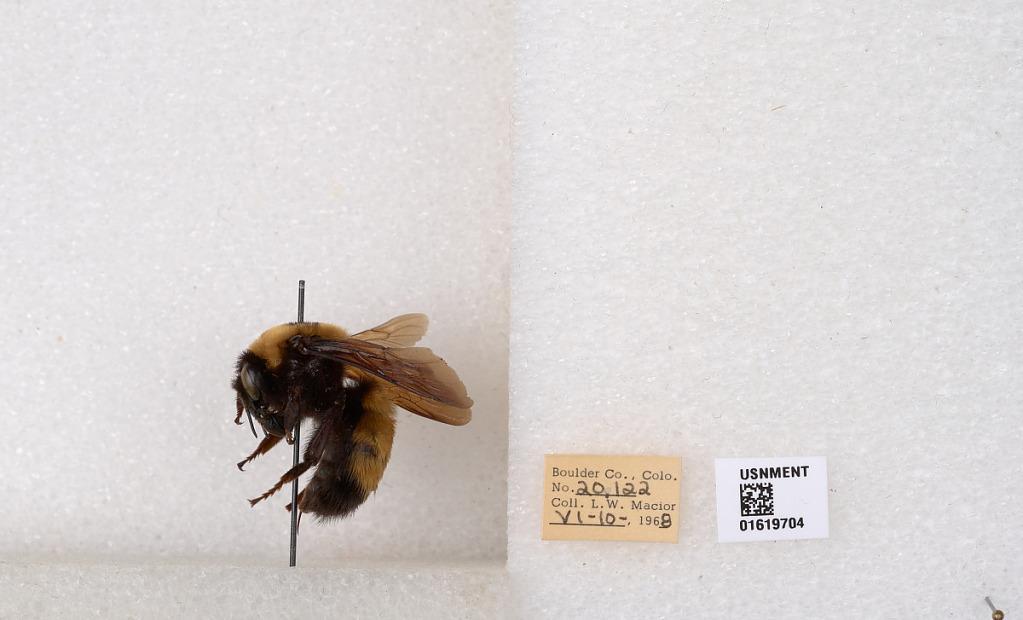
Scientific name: Bombus (Bombus) nevadensis Cresson